Bohinj

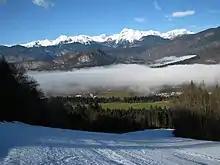
Bohinj and Julian Alps from the ski slopes of Kobla, above Bohinjska Bistrica

Bohinj, or the Bohinj Valley or Bohinj Basin, is a 20 km long and 5 km wide basin in the Julian Alps, in the Upper Carniola region of northwestern Slovenia. It is traversed by the Sava Bohinjka river. Its main feature is the periglacial Lake Bohinj. Bohinj is part of the Municipality of Bohinj, the seat of which is Bohinjska Bistrica.